Romulo Espaldon

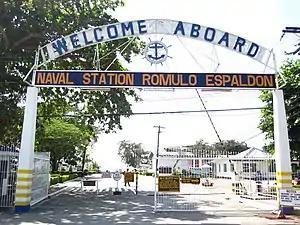

Espaldon died due to colon cancer in 2005 at the age of 79 and was given full military honors during his interment at the Libingan ng mga Bayani.